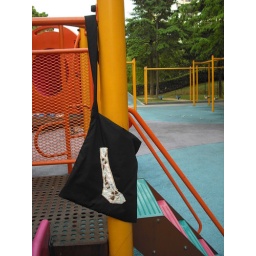
bag in a play ground